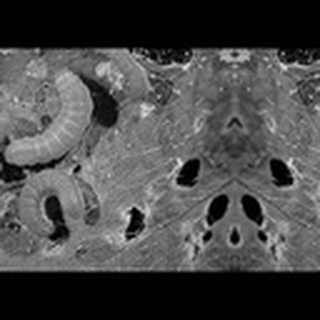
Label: cotton_army_worm